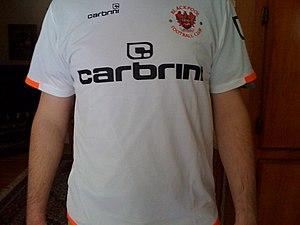
Le Blackpool Football Club est un club de football anglais fondé en 1887. Depuis sa création, il a remporté un seul trophée majeur: la Cup, en 1953, grâce au plus grand joueur de son histoire, Stanley Matthews, devenu le premier ballon d'or France Football en 1956.